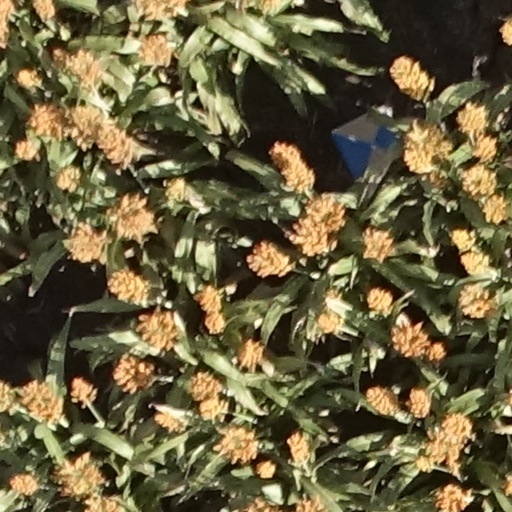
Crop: sorghum